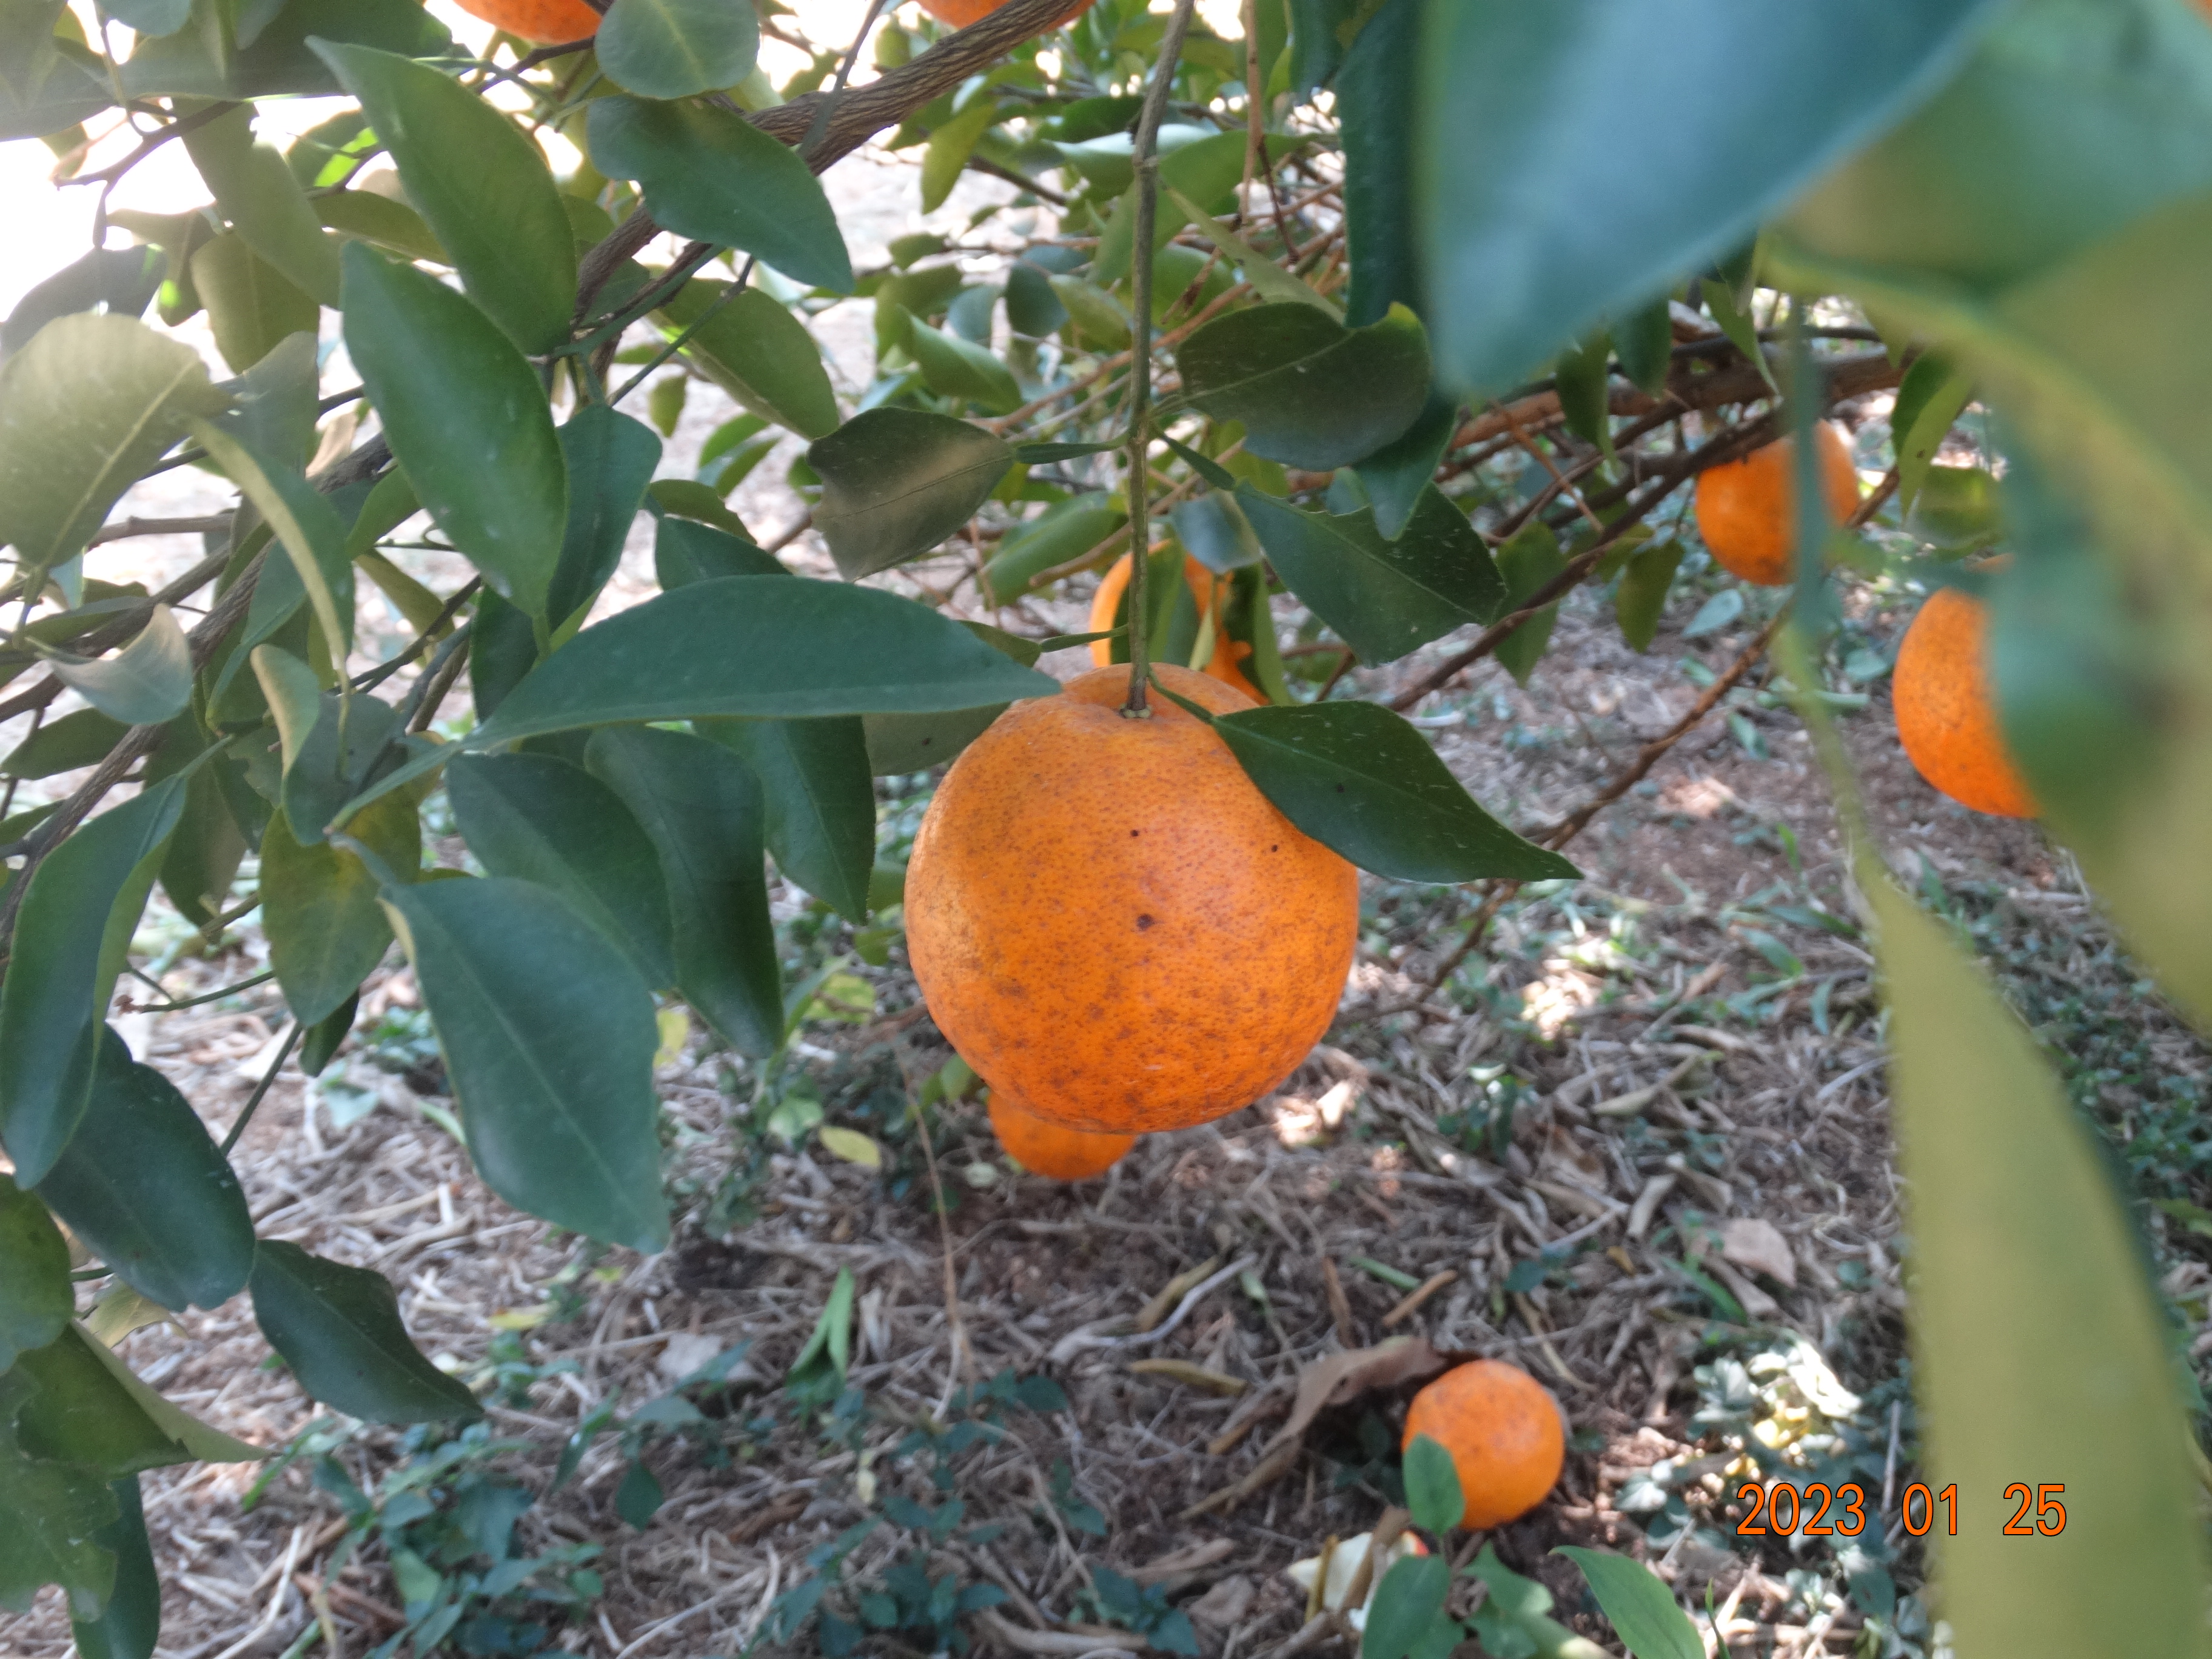
Citrus fruit variety: ponkan